Dictation machine

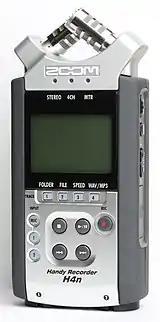
Digital portable recorder

Despite the advances in technology, analog media are still widely used in dictation recording due to its flexibility, permanence, and robustness. In some cases, speech is recorded where sound quality is paramount and transcription unnecessary, e.g. for broadcasting a theatre play; recording techniques closer to high-fidelity music recording are more appropriate.